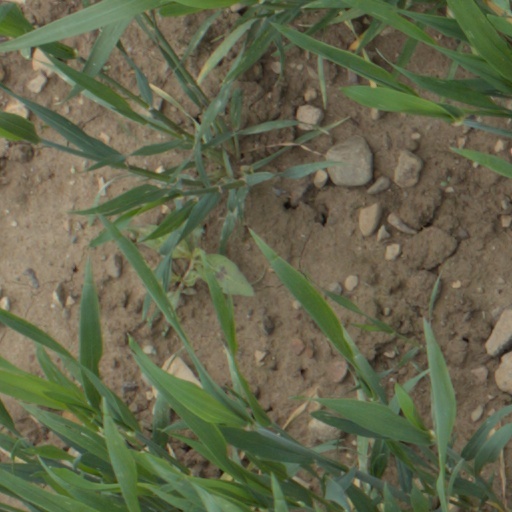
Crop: wheat